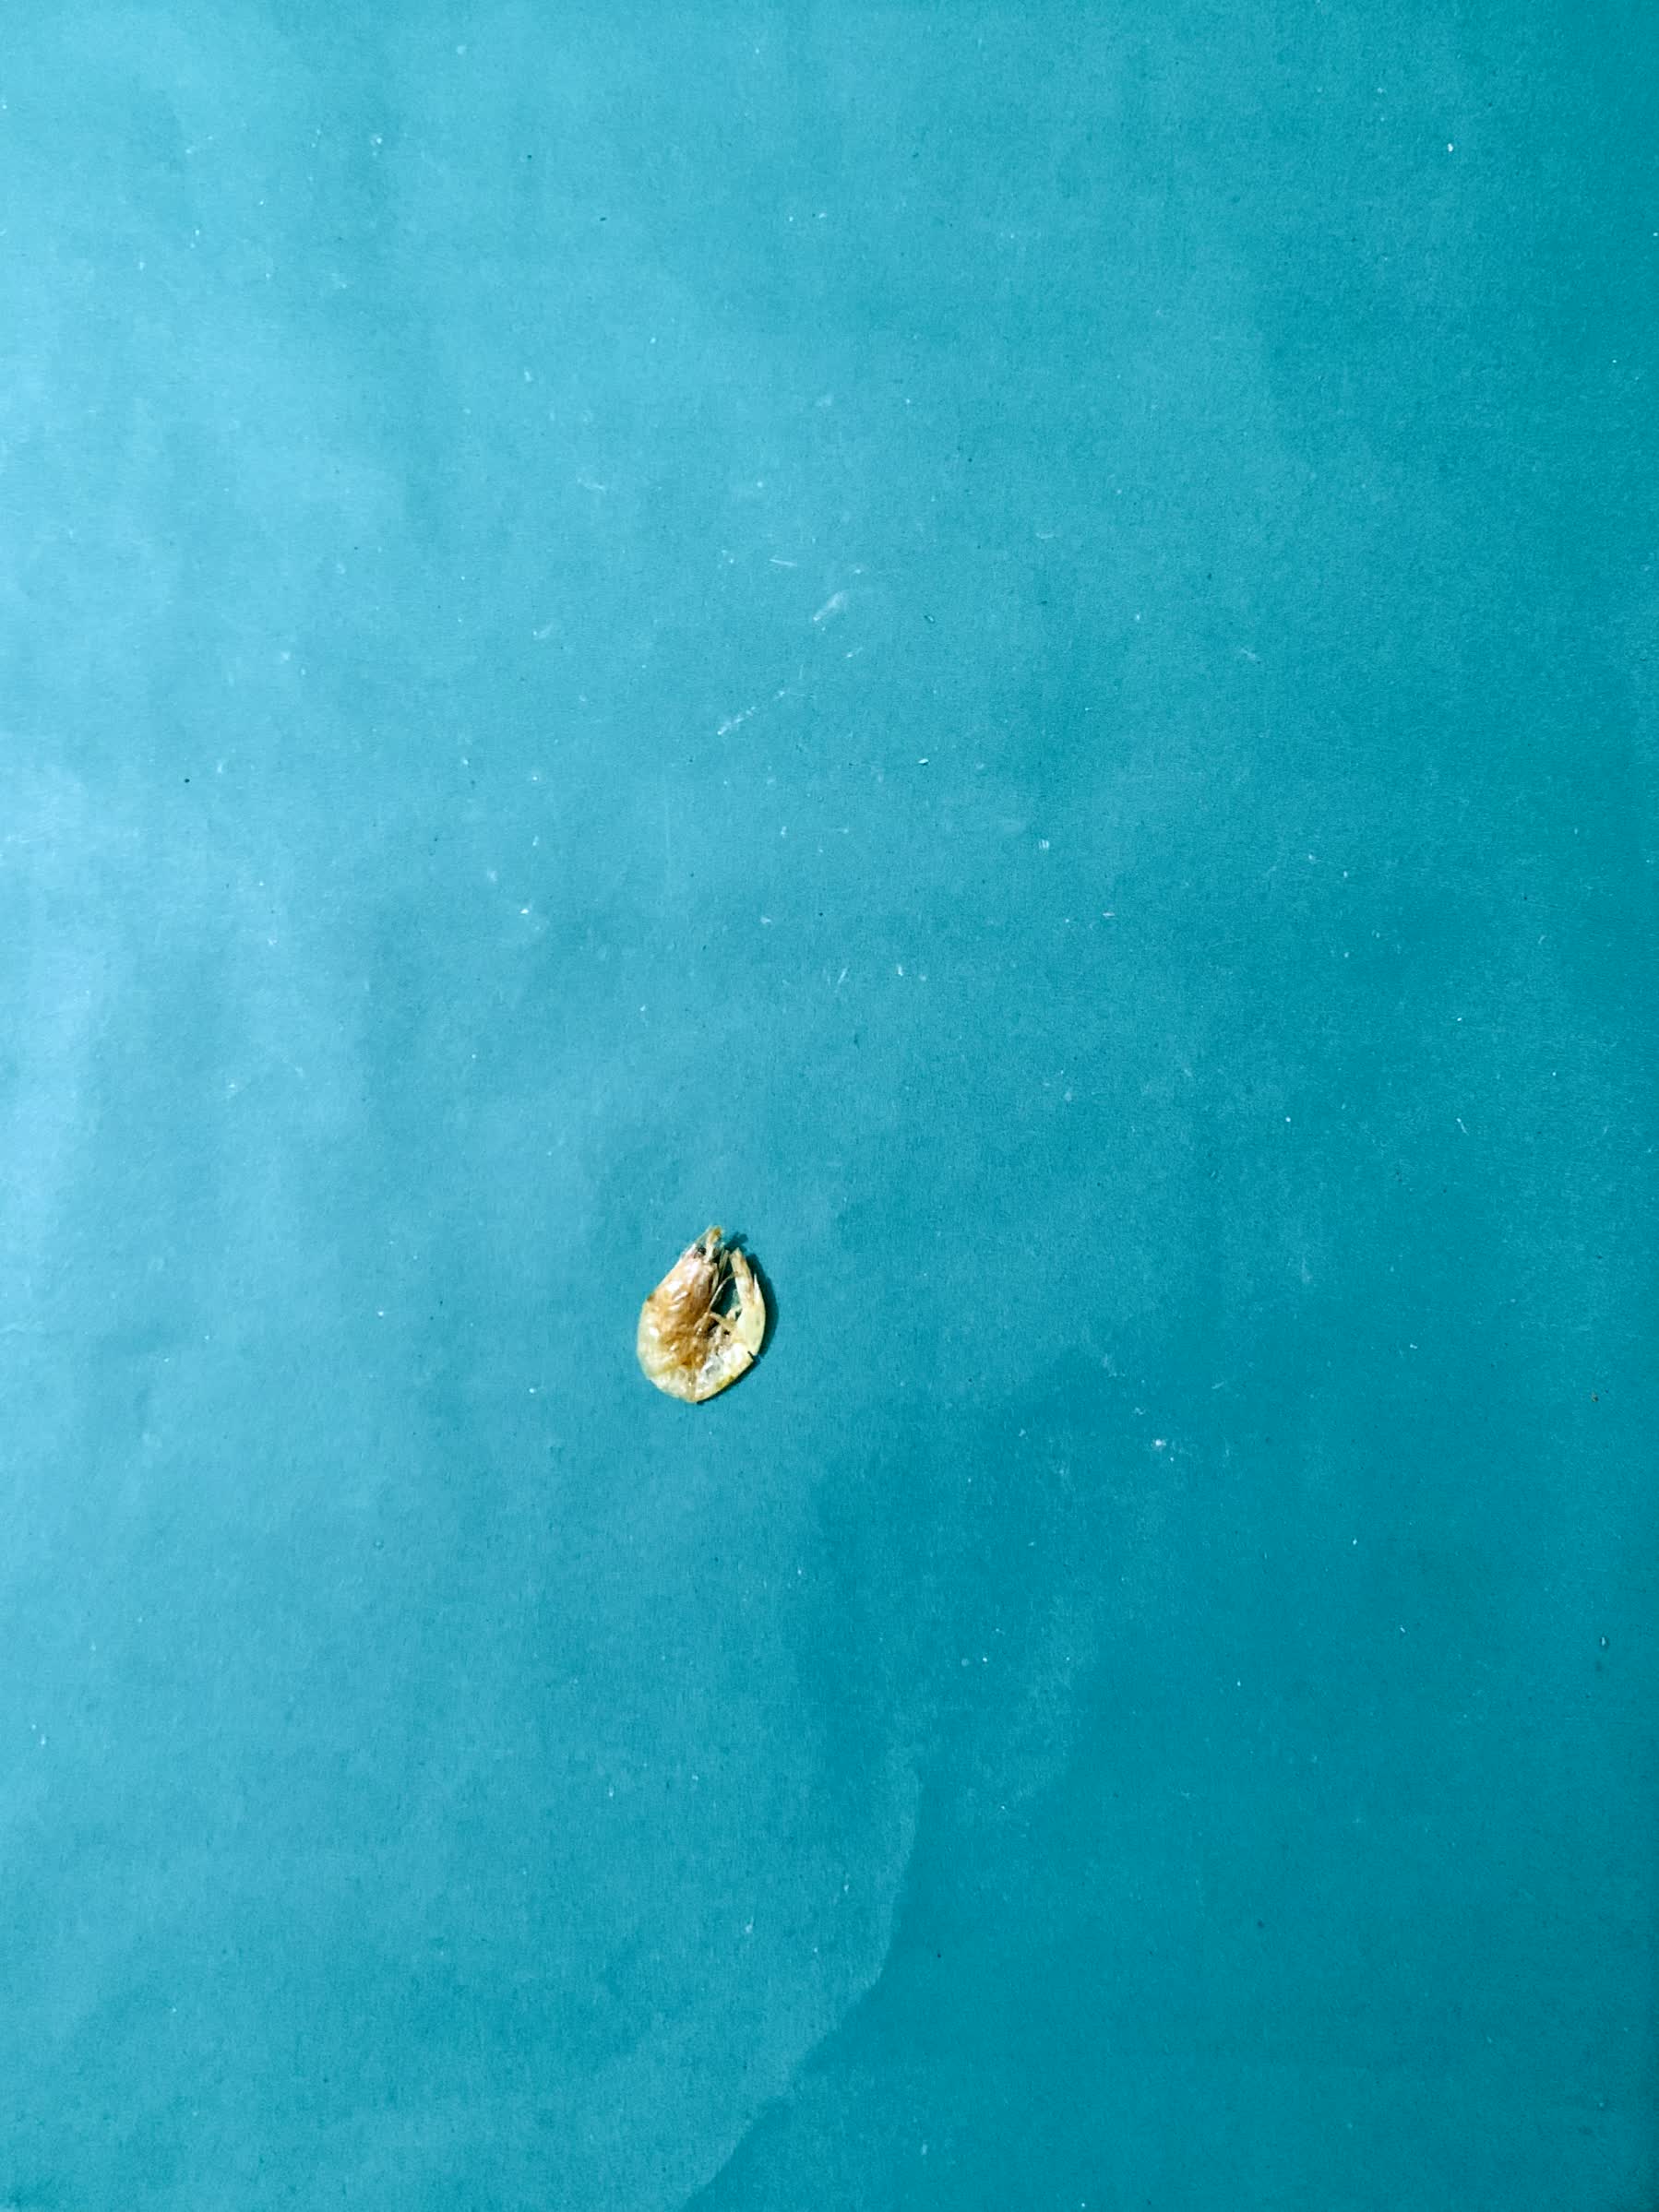
Species: chingri